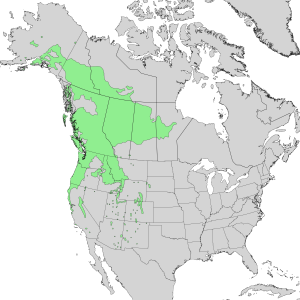
Salix scouleriana, le saule de Scouler, est un saule originaire de l'ouest de l'Amérique du Nord. Les autres noms parfois portés sont le saule du feu, le saule Nuttall, le saule de montagne et le saule noir.